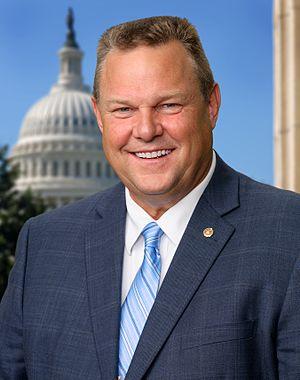
Le Montana est un État du nord-ouest des États-Unis, dont la capitale est Helena et la plus grande ville Billings. D'une superficie de 381 156 km², le Montana est peuplé de 998 199 habitants en 2010, ce qui en fait le quatrième plus grand et le septième moins peuplé des États des États-Unis et l'un de ceux ayant la plus faible densité de population avec l'Alaska et le Wyoming. Il est divisé en 56 comtés. Bordé à l'ouest par l'Idaho, à l'est par le Dakota du Sud et le Dakota du Nord, et au sud par le Wyoming, il est frontalier du Canada au nord en touchant les provinces de la Colombie-Britannique, de l'Alberta et de la Saskatchewan. Territoire rural au climat continental, ses paysages alternent entre larges vallées dominées par les imposants sommets des Rocheuses à l'ouest, et vastes plaines fertiles à l'est. Son réseau hydrographique est très important : plusieurs affluents du Missouri traversent l'État de part en part, formant de nombreux canyons et cascades.
Jonathan Tester dit Jon Tester, né le 21 août 1956 à Havre, est un homme politique américain, membre du Parti démocrate. Il est président du Sénat du Montana de 2005 à 2007 et sénateur de l'État au Congrès des États-Unis depuis le 4 janvier 2007.